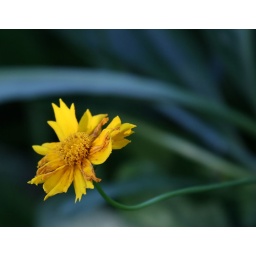
But several hundred of these flowers in a field give the appearance of perfection.Perfection is over-rated.